2006 FA Cup final

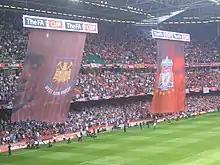
Banners of the two teams were hung from inflatable balloons before the match.

West Ham kicked the match off, as both teams lined up in a 4–4–2 formation. West Ham committed the first foul of the match in the first minute as Paul Konchesky brought down Steven Gerrard, but Liverpool were unable to capitalise on the resulting free kick. A few minutes later, West Ham midfielder Yossi Benayoun advanced down the right hand side of the pitch and passed the ball into the penalty area, but Liverpool defender Sami Hyypiä was able to intercept the ball before Ashton or Harewood received it. Harewood had the first shot on goal for West Ham in the 12th minute, but it was deflected out for a corner.